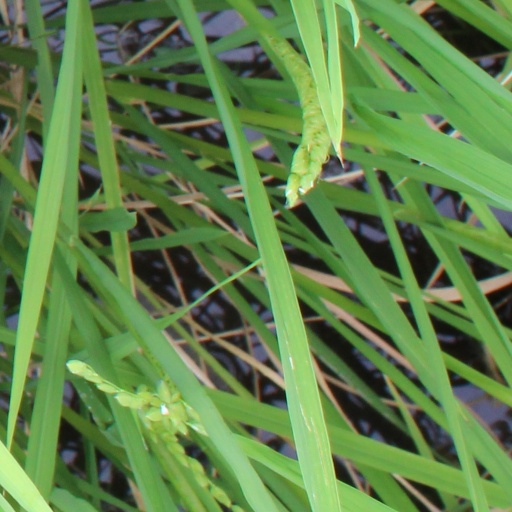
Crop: rice